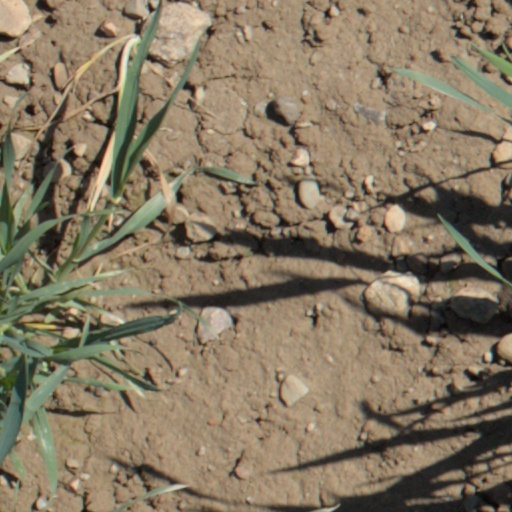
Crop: wheat